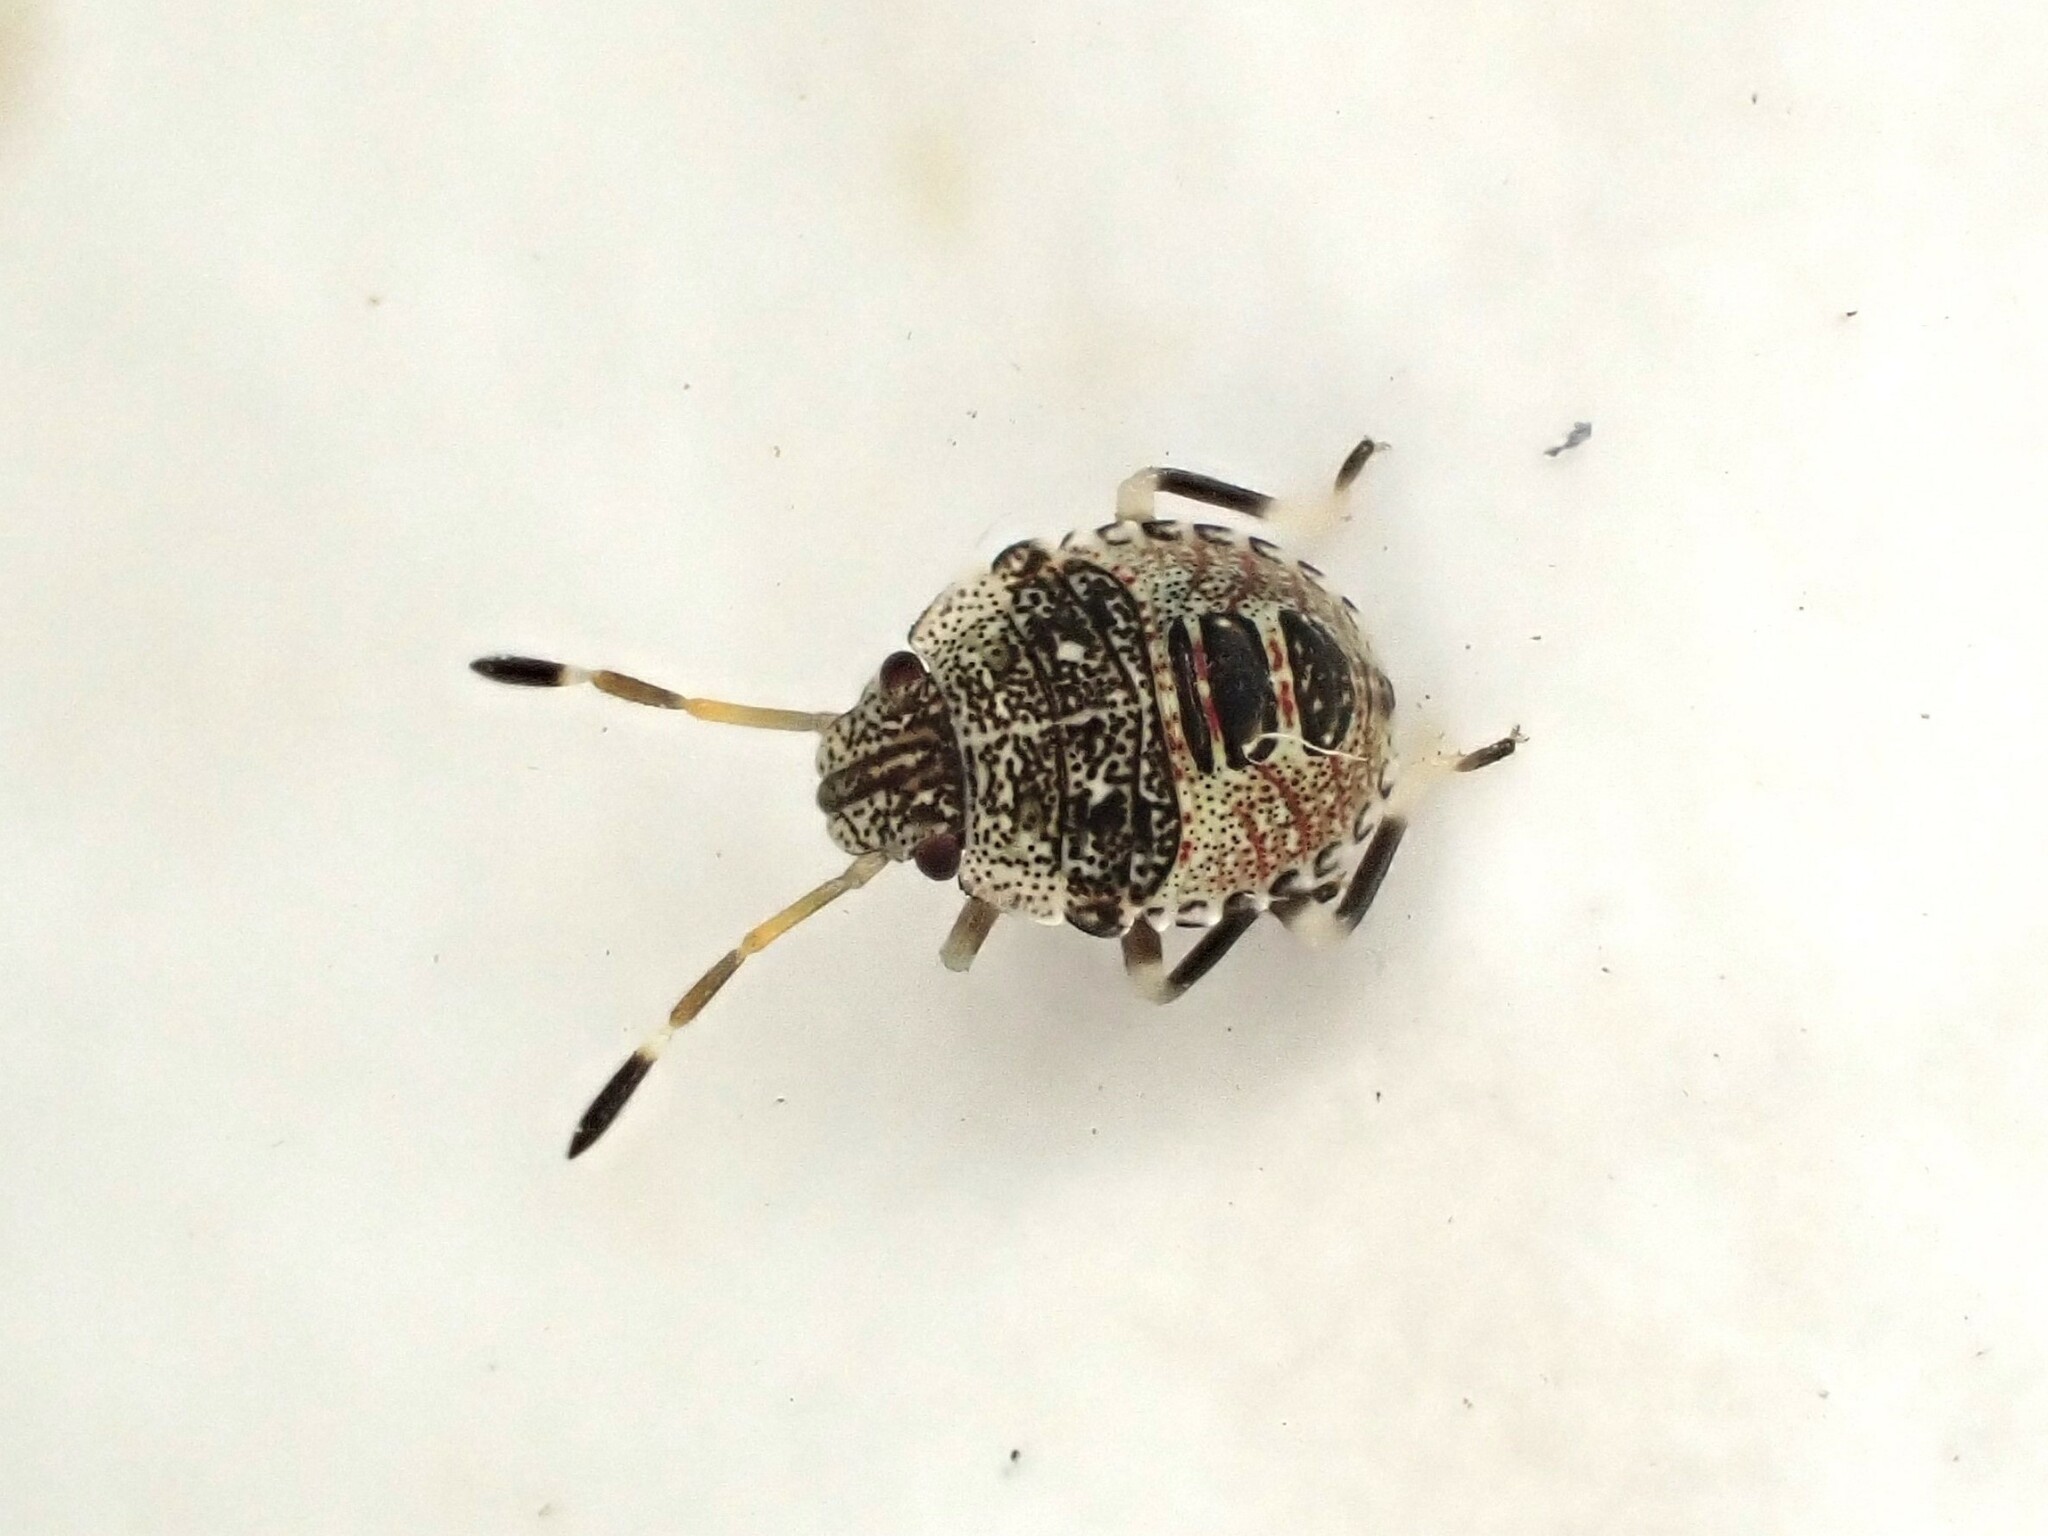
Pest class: stink_bug